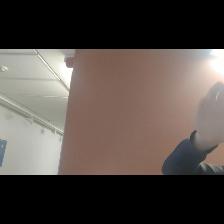
Label: Human